Lat (cartoonist)

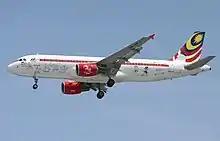
AirAsia decorated two of their aeroplanes with Lat's creations as a tribute.

Recognised globally, and widely popular in his country, Lat has been styled "cultural hero", "his nation's conscience in cartoon form" and "Malaysian icon" among other effusive titles. The Malaysian Press Institute felt Lat had "become an institution in [his] own right", honouring him with their Special Jury Award in 2005. Cartoonists in the Southeast Asian region, such as Muliyadi, Chua, and Rejabhad, have given high praise to Lat, and his admirers further abroad include North American cartoonists Matt Groening and Eddie Campbell. Groening, creator of "The Simpsons", gave a testimonial for the United States version of "The Kampung Boy", praising Lat's signature work as "one of the all-time great cartoon books". Sergio Aragonés, the creator of "Groo the Wanderer", is another of Lat's American fans. After visiting Malaysia in 1987, Aragonés used the experience to create a story for Groo in which the bumbling swordsman chances on the isle of Felicidad, whose inhabitants and natural habitat were modelled after those of the Southeast Asian country. Aragonés drew the noses of the islanders in Lat's distinctive style, and named one of the prominent native characters—an inquisitive boy—after the Malaysian cartoonist.